Billy McClain

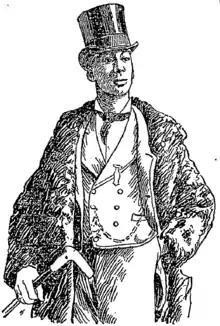
Billy McClain in 1895, from "The New York Times" review of "Black America"

McClain was hired in 1895 by Nate Salsbury to produce a show called "Black America".